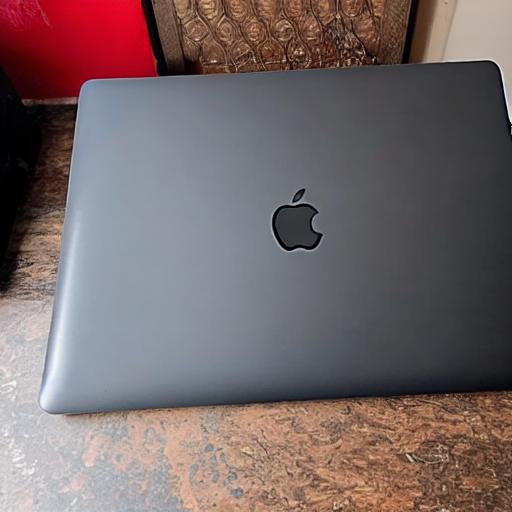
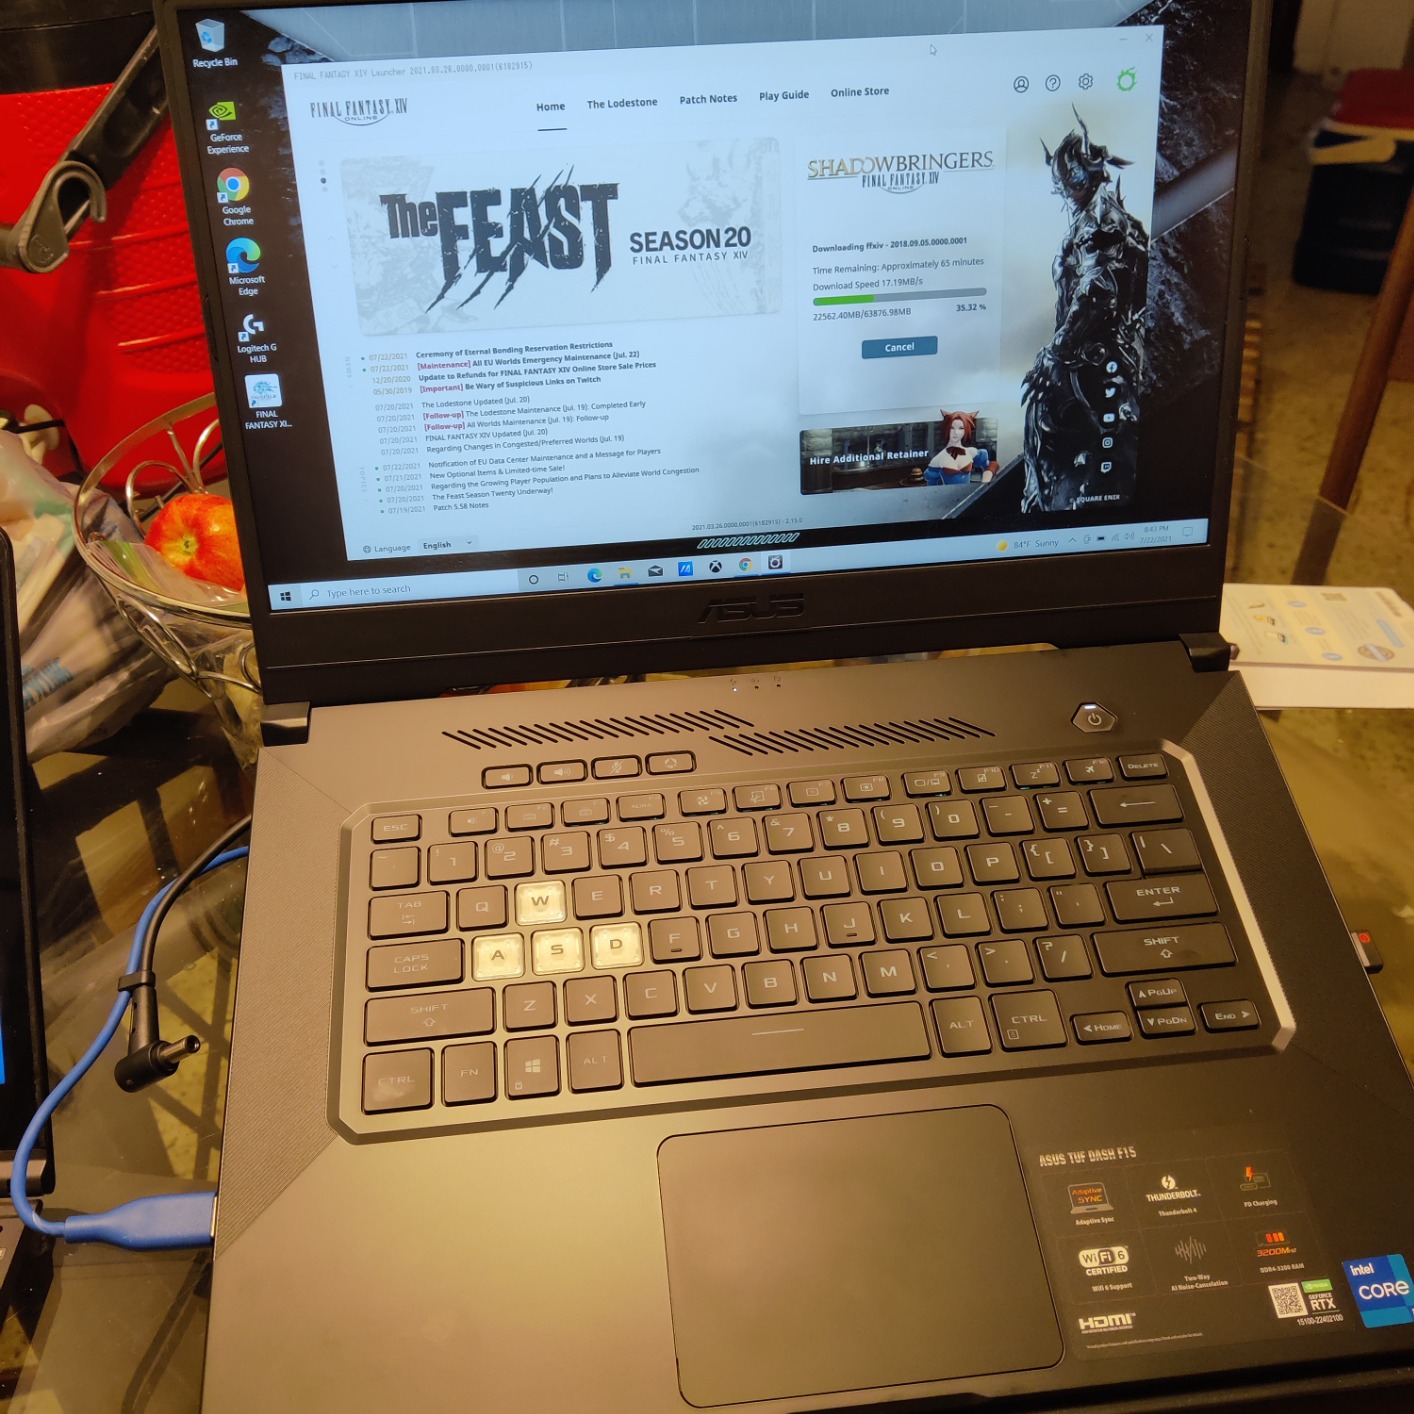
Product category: laptop
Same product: no